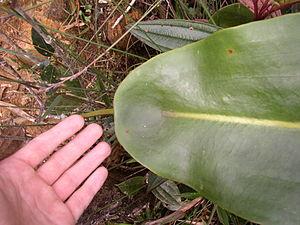
Nepenthes rajah est une espèce de plantes carnivores à piège passif formé d'ascidies, de la famille des Nepenthaceae. Il s'agit d'une espèce endémique qui vit dans une zone très localisée, restreinte au mont Kinabalu et à son voisin, le mont Tambuyukon, dans l'État de Sabah en Malaisie sur l'île de Bornéo. Nepenthes rajah est célèbre pour ses pièges géants en forme d'urnes, ils mesurent jusqu'à 35 cm de haut et 18 cm de large. Ces urnes peuvent contenir 3,5 litres d'eau et plus de 2,5 litres de liquide digestif, ce qui en fait probablement l'espèce aux plus grandes urnes du genre Nepenthes.